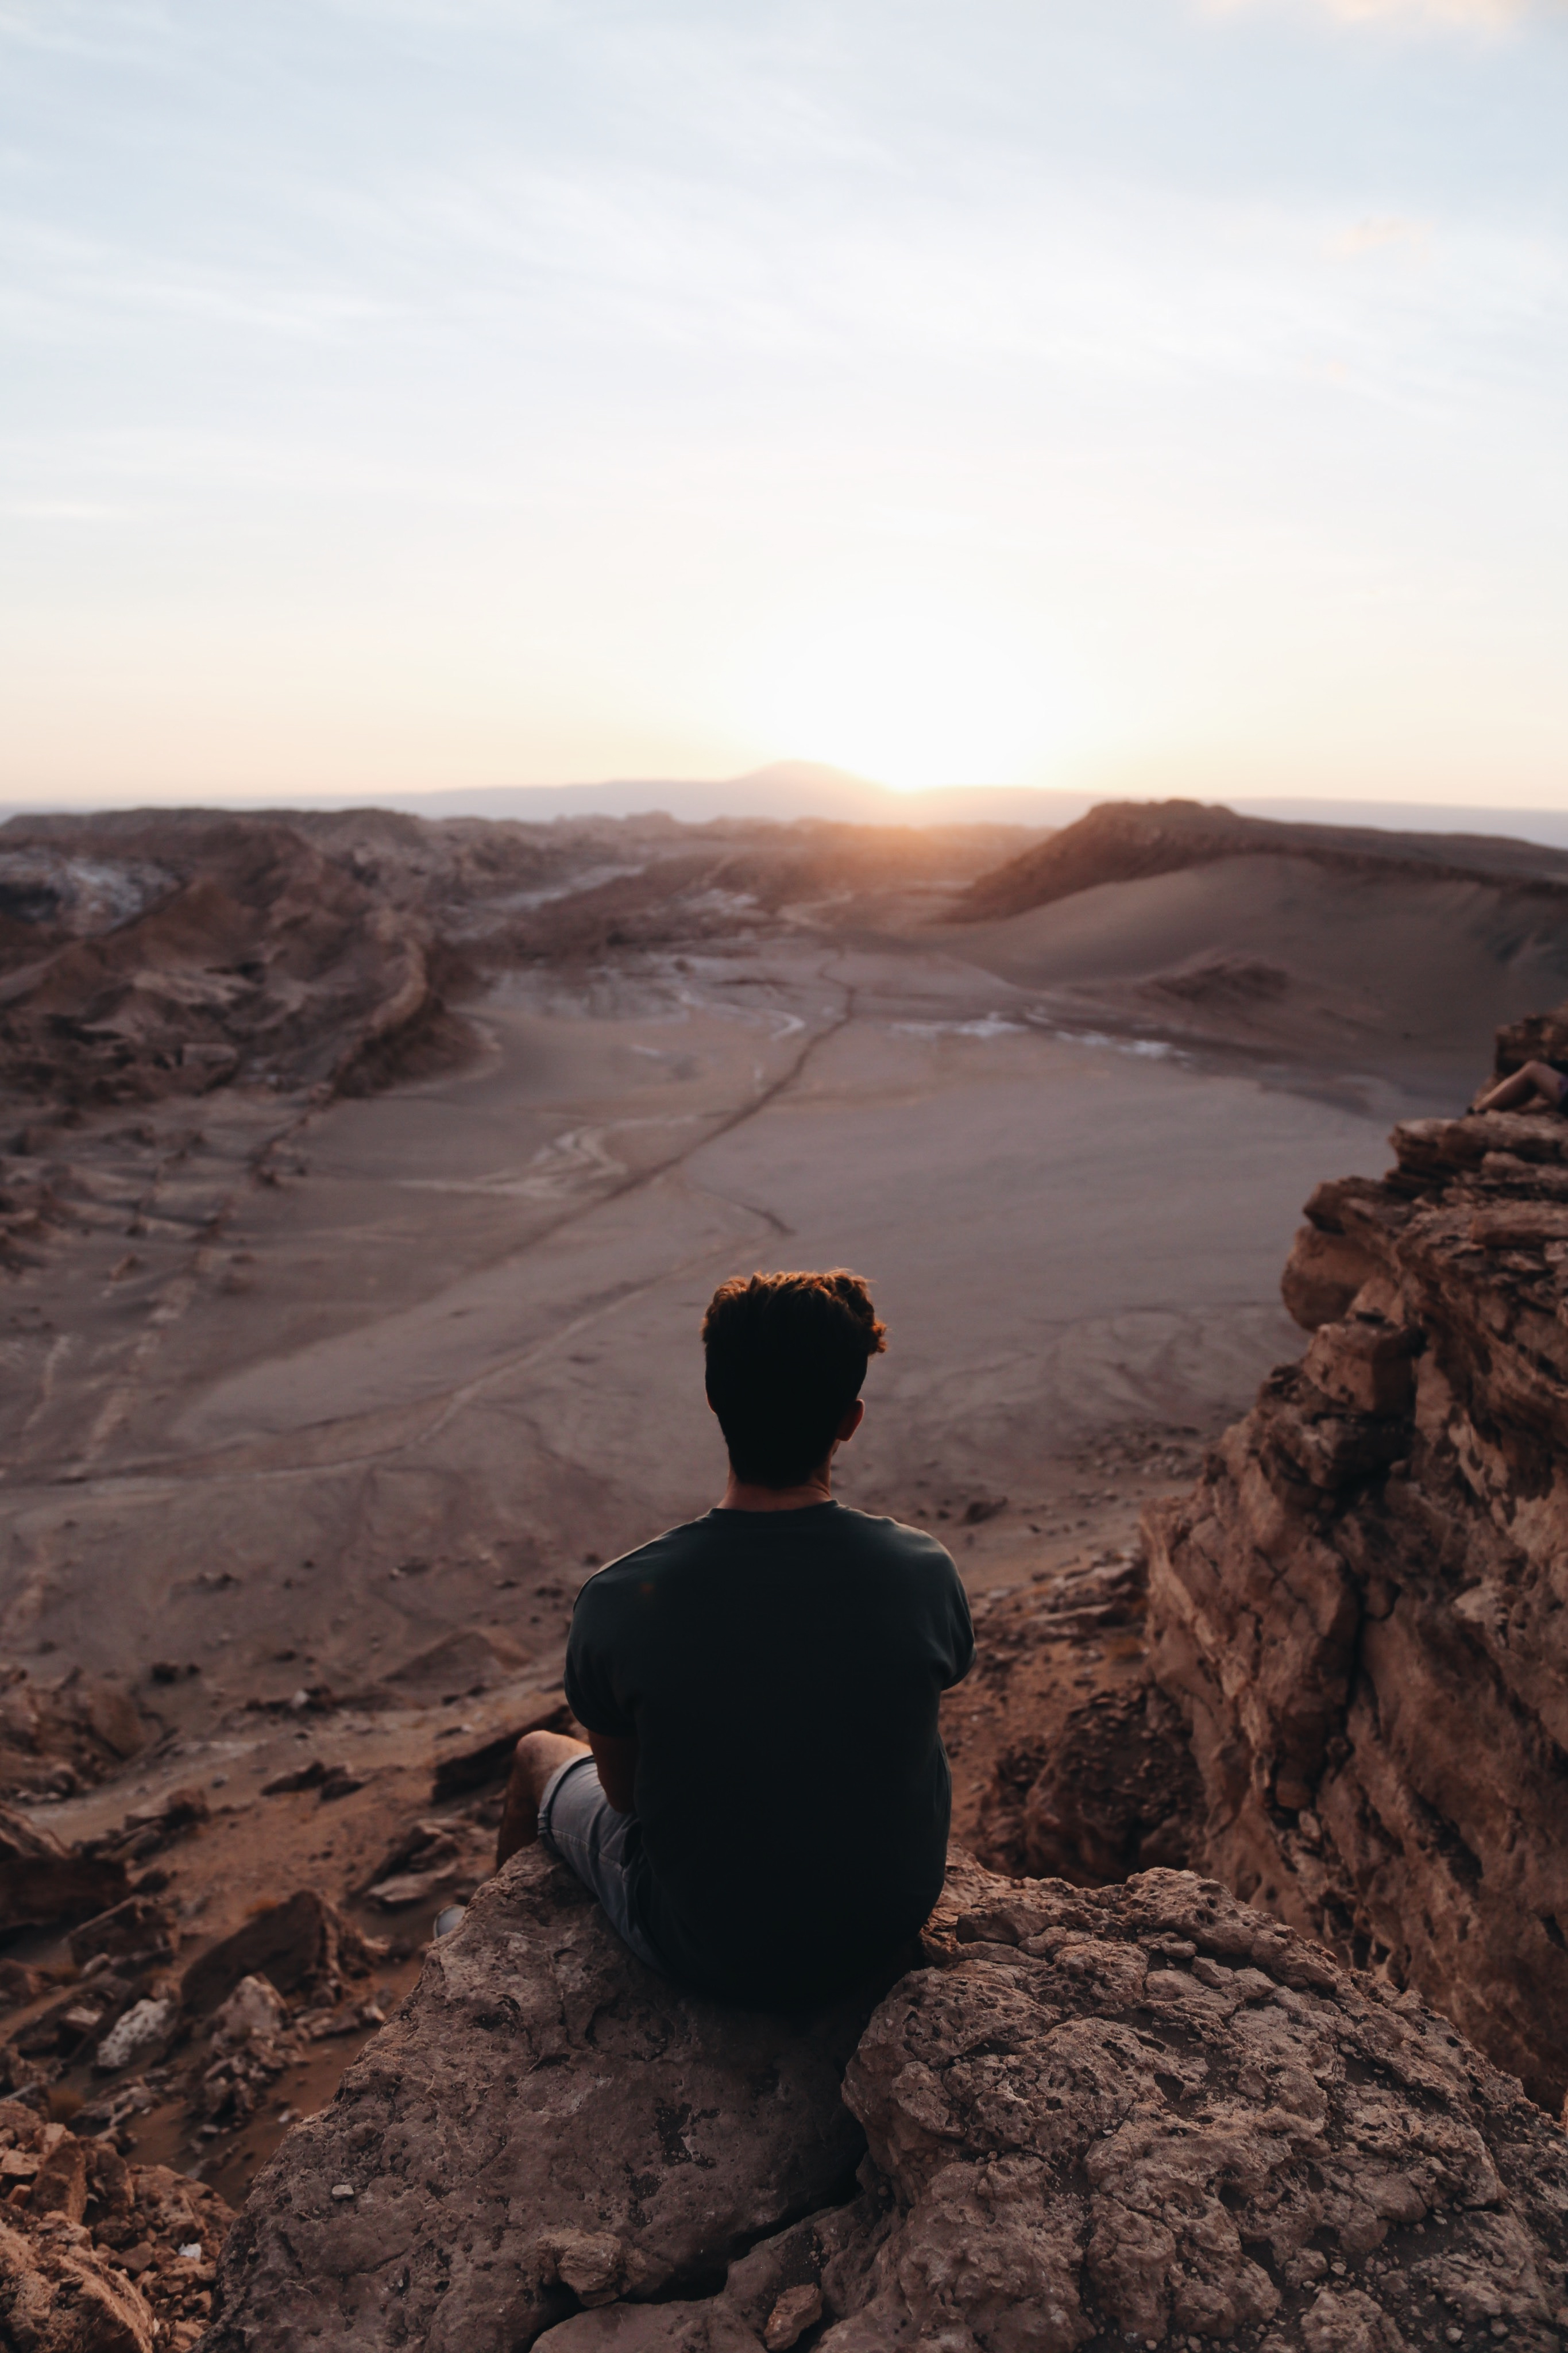
man, landscape, sea, coast, sand, rock, wilderness, mountain, desert, valley, male, sitting, soil, terrain, material, geology, wadi, landform, rick, natural environment, geographical feature, aeolian landform